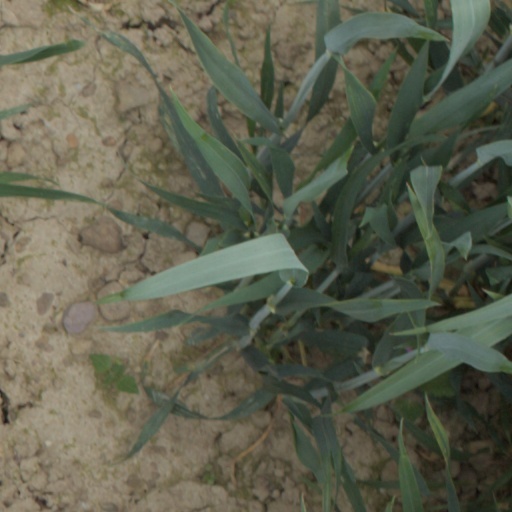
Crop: wheat